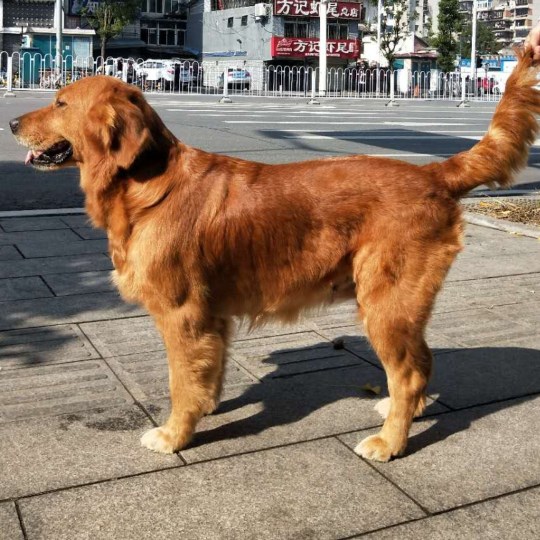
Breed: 5355-n000126-golden_retriever